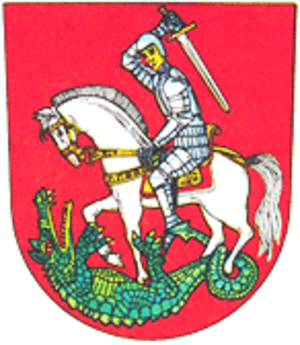
Horní Kounice est une commune du district de Znojmo, dans la région de Moravie-du-Sud, en Tchéquie. Sa population s'élevait à 304 habitants en 2019.